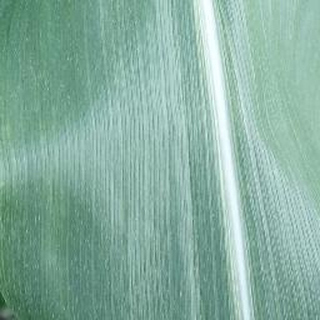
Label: healthy_corn